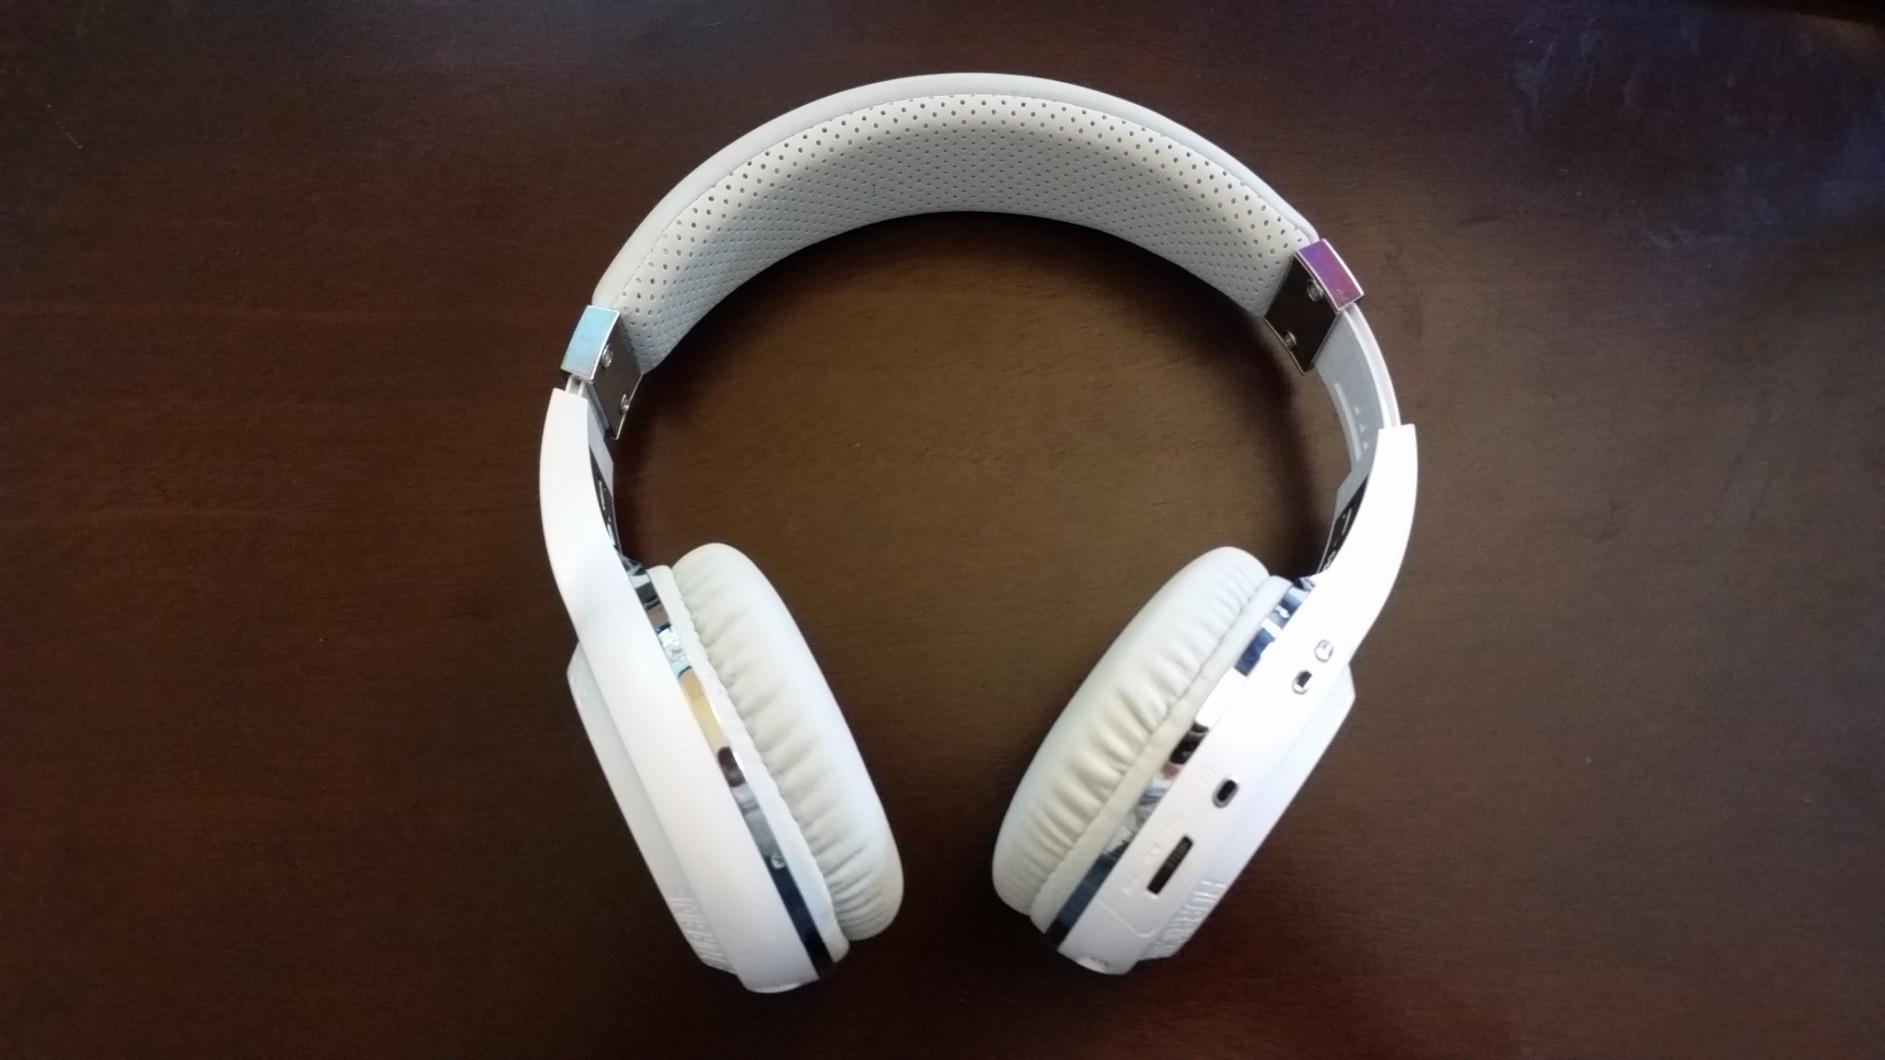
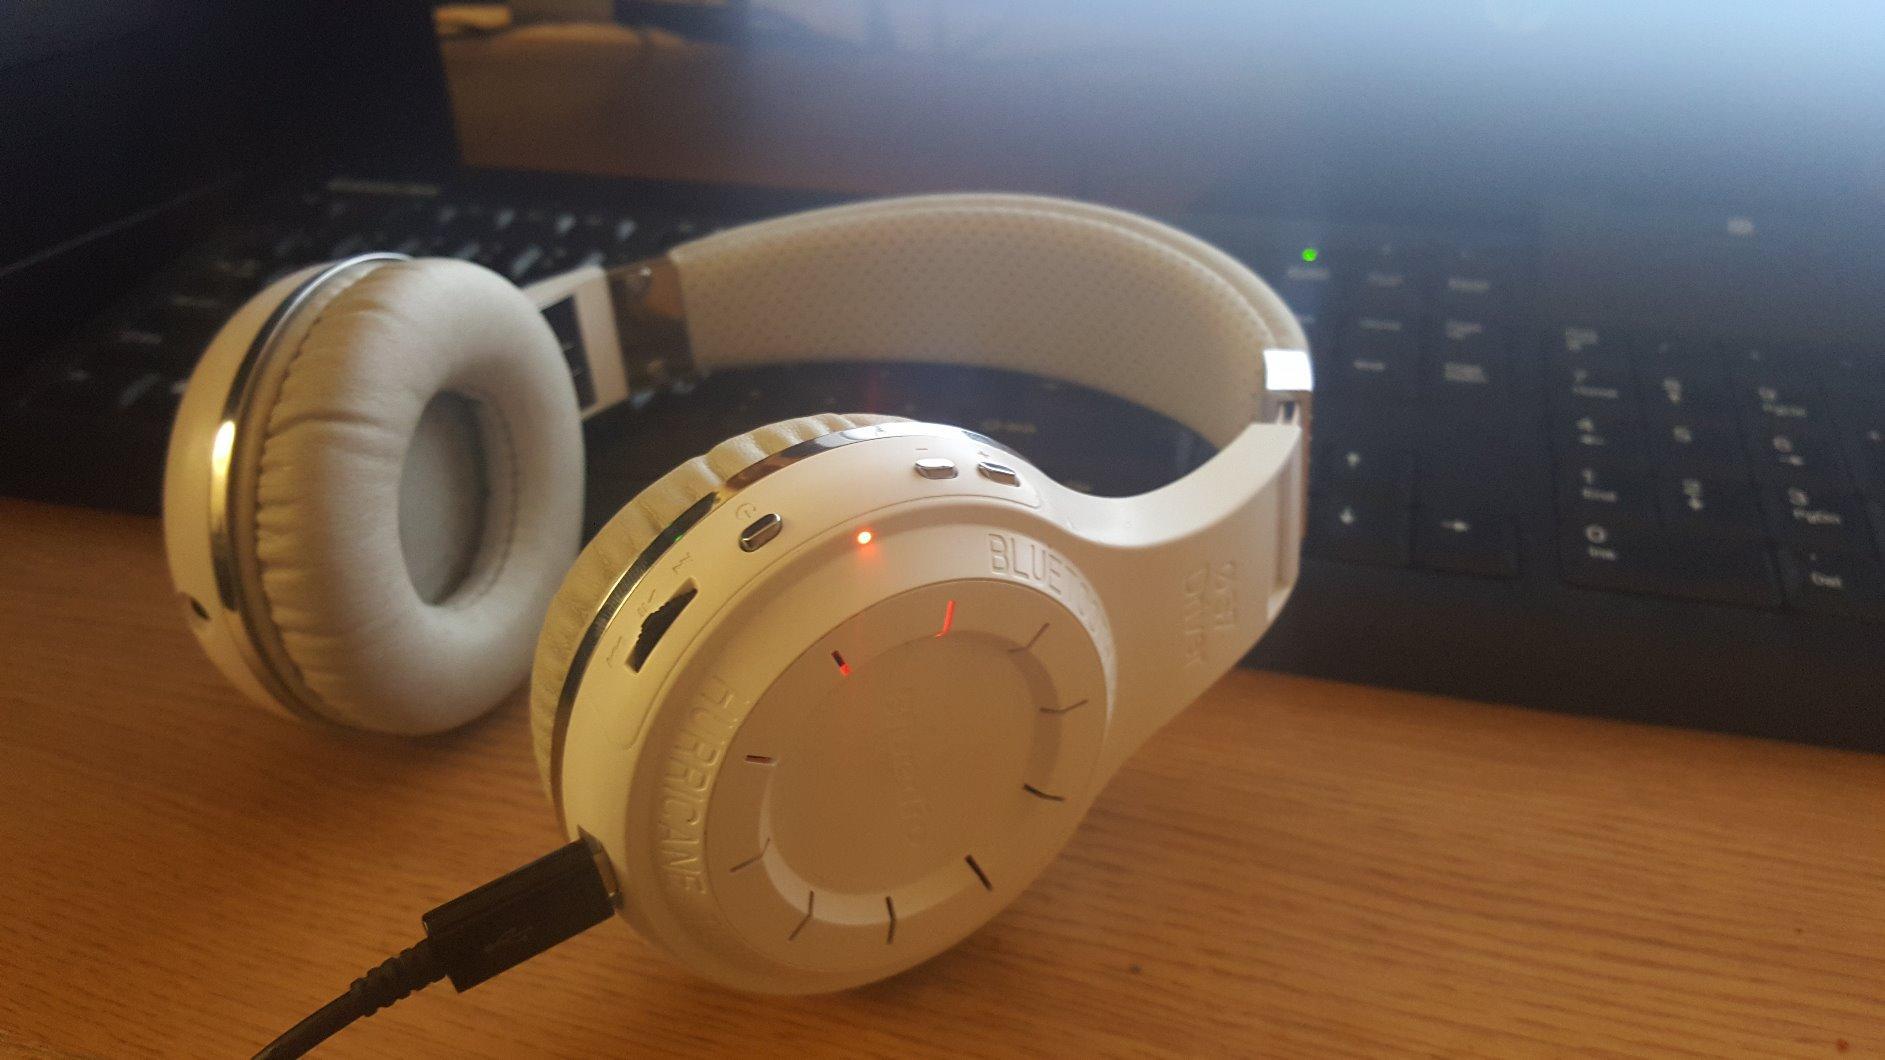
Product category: headphones
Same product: yes